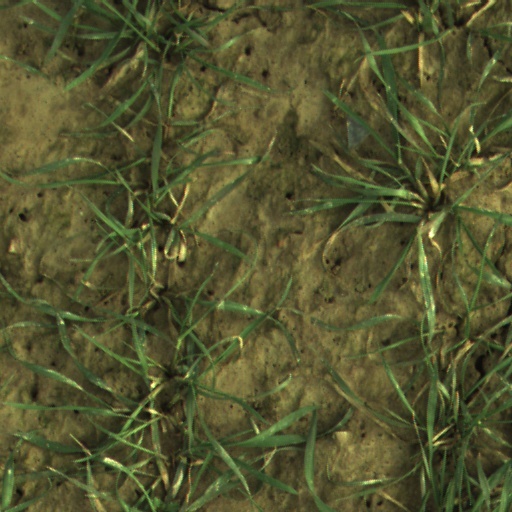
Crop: wheat